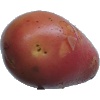
Label: Potato Red Washed 1